Emmett O. King

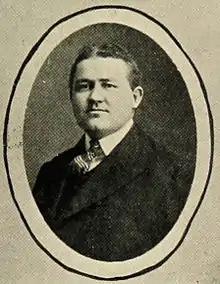
King pictured in "The Prism 1906", Maine yearbook

Emmett Orlando "Fat" King (October 8, 1875 – October 20, 1934) was an American college football player and coach.